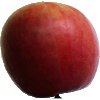
Label: Apple Crimson Snow 1